Annual growth cycle of grapevines

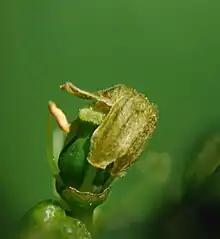
The calyptra is shed and pollen is transferred from the anthers to the stigma fertilizing the flower.

Most cultivated "Vitis vinifera" grape vines are hermaphroditic, with both male stamens and female ovaries, while many wild grapes are either male, producing pollen but no fruit, or female, producing fruit only if a pollinator is nearby. Hermaphroditic vines are preferred for cultivation because each vine is more likely to self-pollinate and produce fruit.